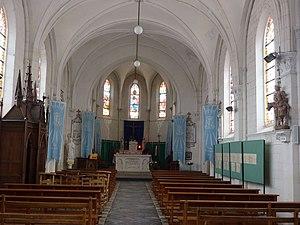
Campagne-lès-Guines est une commune française située dans le département du Pas-de-Calais en région Hauts-de-France.